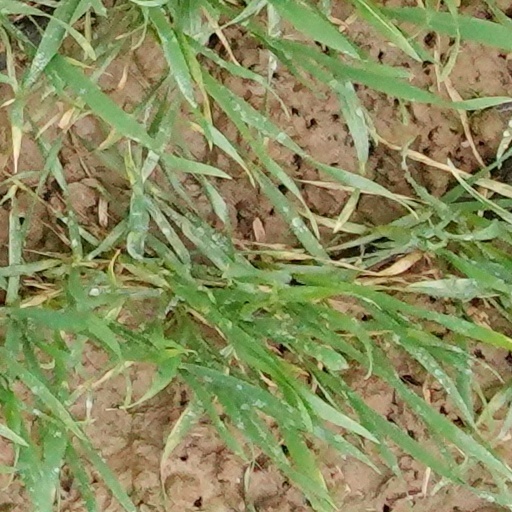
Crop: wheat